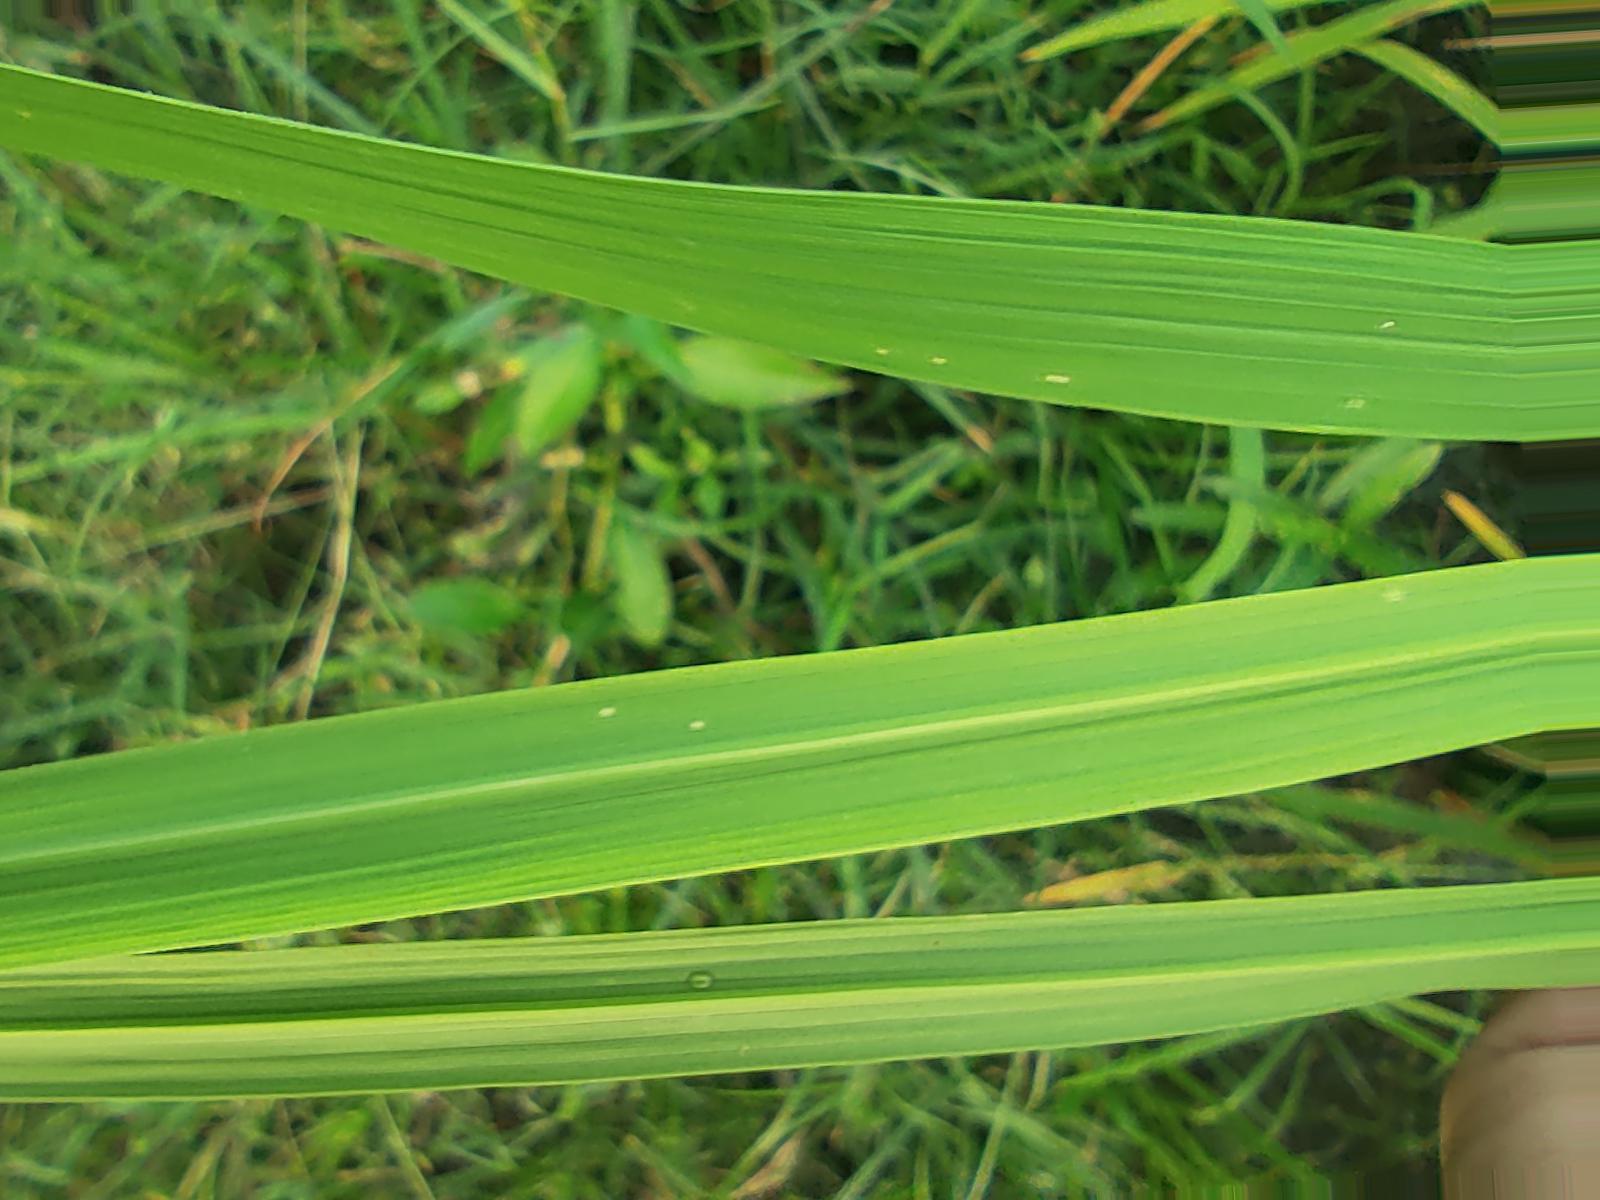
Nhãn: Healthy